Night of Power

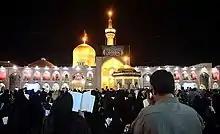
Iranians observing Qadr Night in Imam Reza shrine

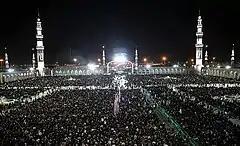
Iranians observing Qadr Night in Jamkaran Mosque

Shi’a Muslims similarly believe "Laylat al-Qadr" to be one of the last ten odd-numbered nights in Ramadan, with the 19th, 21st, and especially the 23rd being most important. The date of 19 Ramadan is the anniversary of Imam ʿAlī’s assassination while praying in the mihrab of the Great Mosque of Kufa, leading to his death on 21 Ramadan.